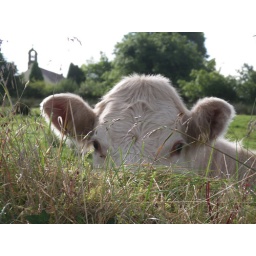
Looking over a wall in a field near Clondrohid, County Cork.